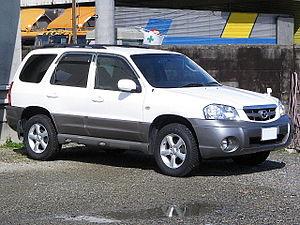
Le Ford Escape est un véhicule de type SUV du constructeur automobile américain Ford vendu depuis 2000. Il est vendu en Europe sous le nom de Ford Kuga depuis 2008.